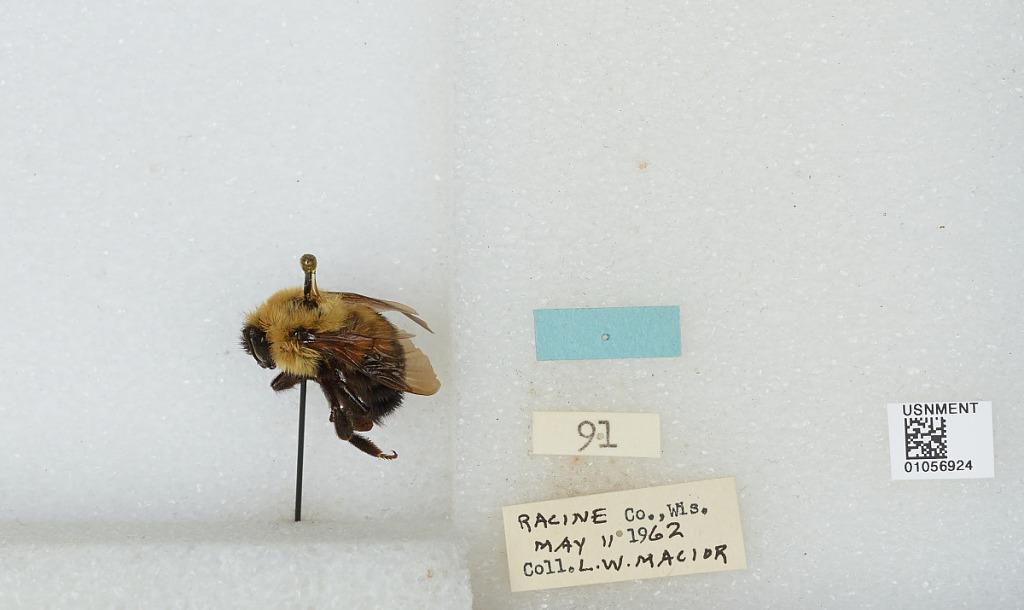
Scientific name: Bombus (Pyrobombus) bimaculatus Cresson
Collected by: L. Macior
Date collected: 1962-5-11
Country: United States
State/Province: Wisconsin
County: Racine
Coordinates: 42.78, -87.76